Samoan Islands

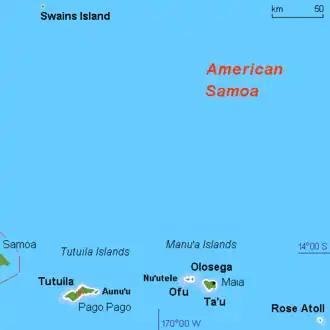
Map of American Samoa

The islands of Manono, Apolima and Nuulopa lie in the Apolima Strait between Upolu and Savaii. The four small, uninhabited islands – Nuutele, Nuulua, Namua and Fanuatapu – are situated off the east coast of Upolu and comprise the Aleipata Islands.